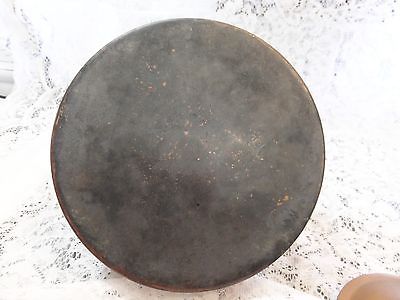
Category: kettle